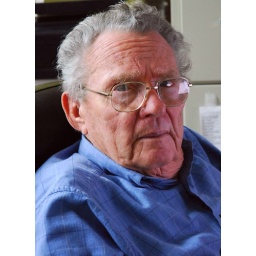
John at his home office in Butler, Kingman Arizona, USA.